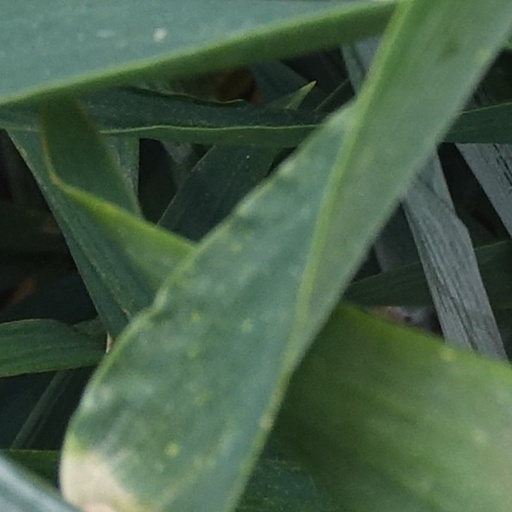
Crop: wheat